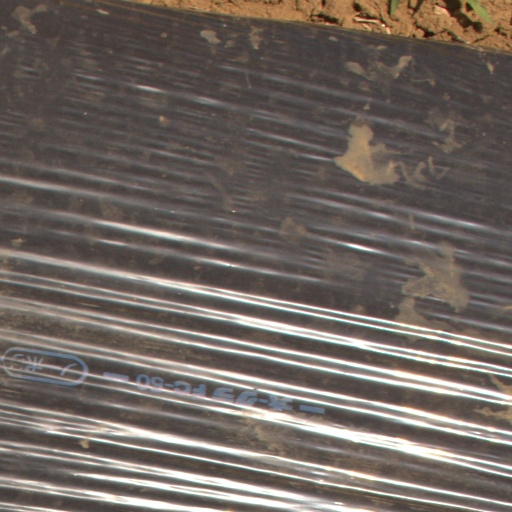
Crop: Jerusalem artichoke